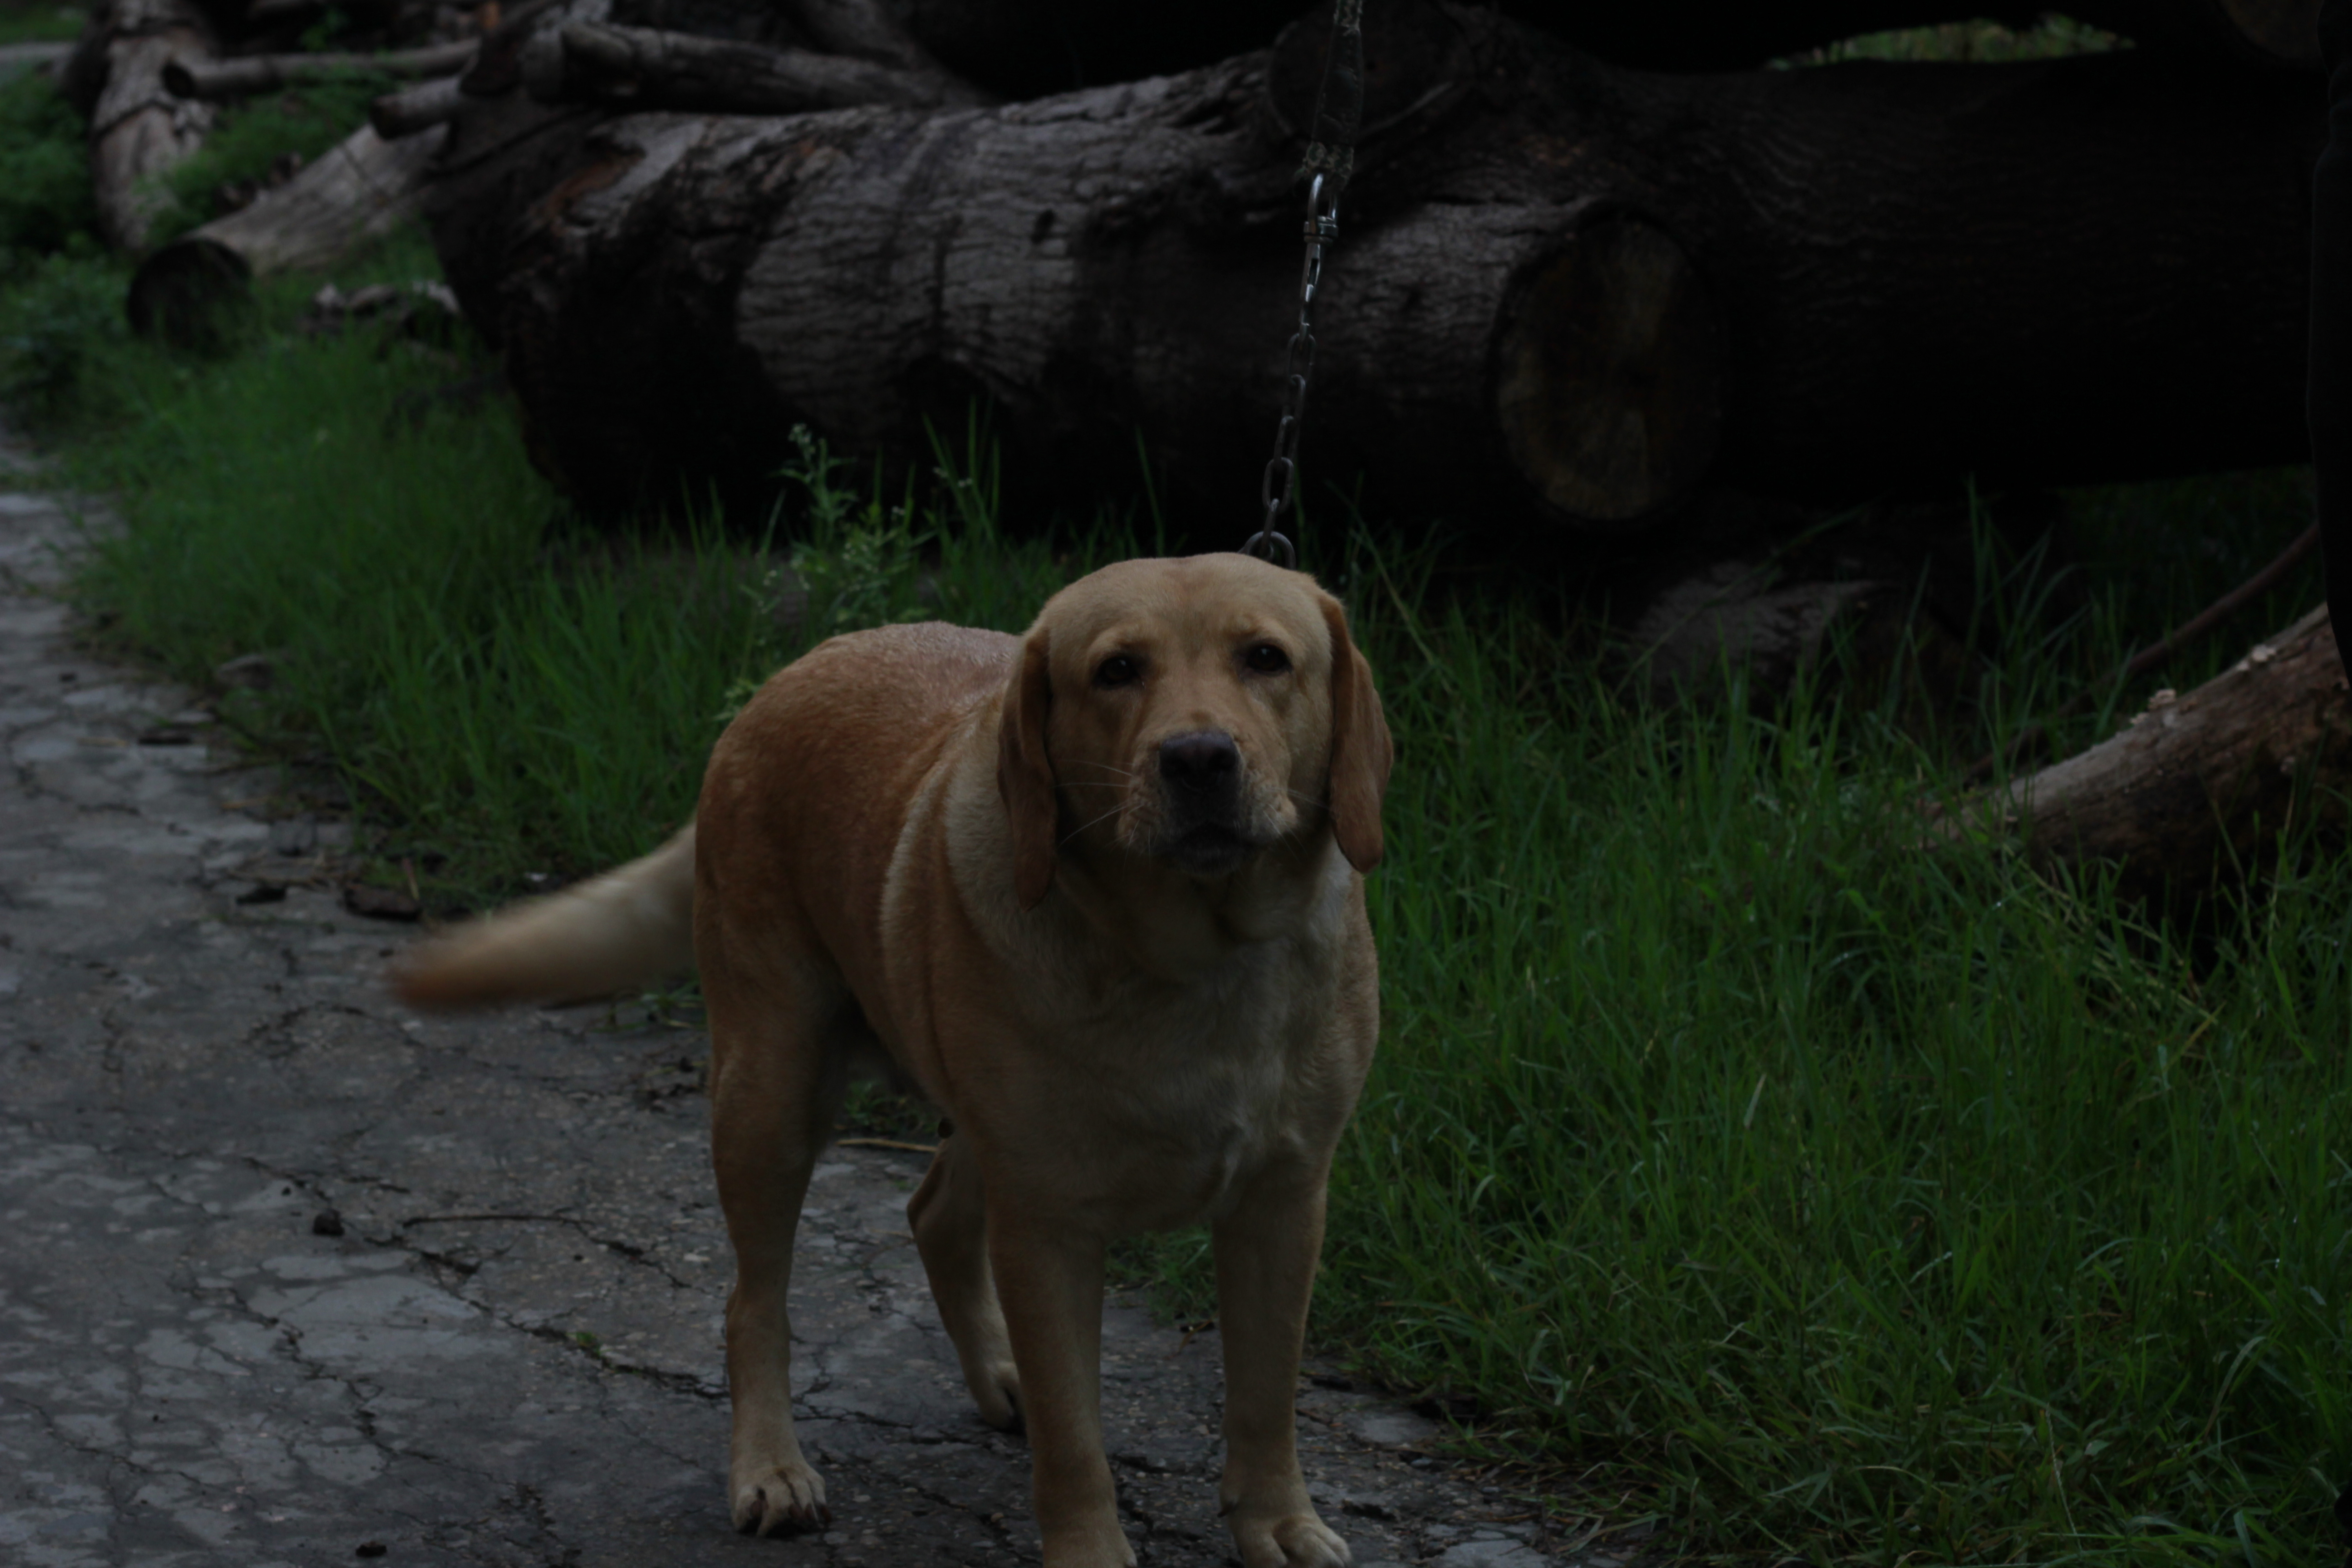
dog, mammal, vertebrate, dog breed, canidae, labrador retriever, retriever, carnivore, broholmer, sporting group, snout, fawn, golden retriever, wildlife